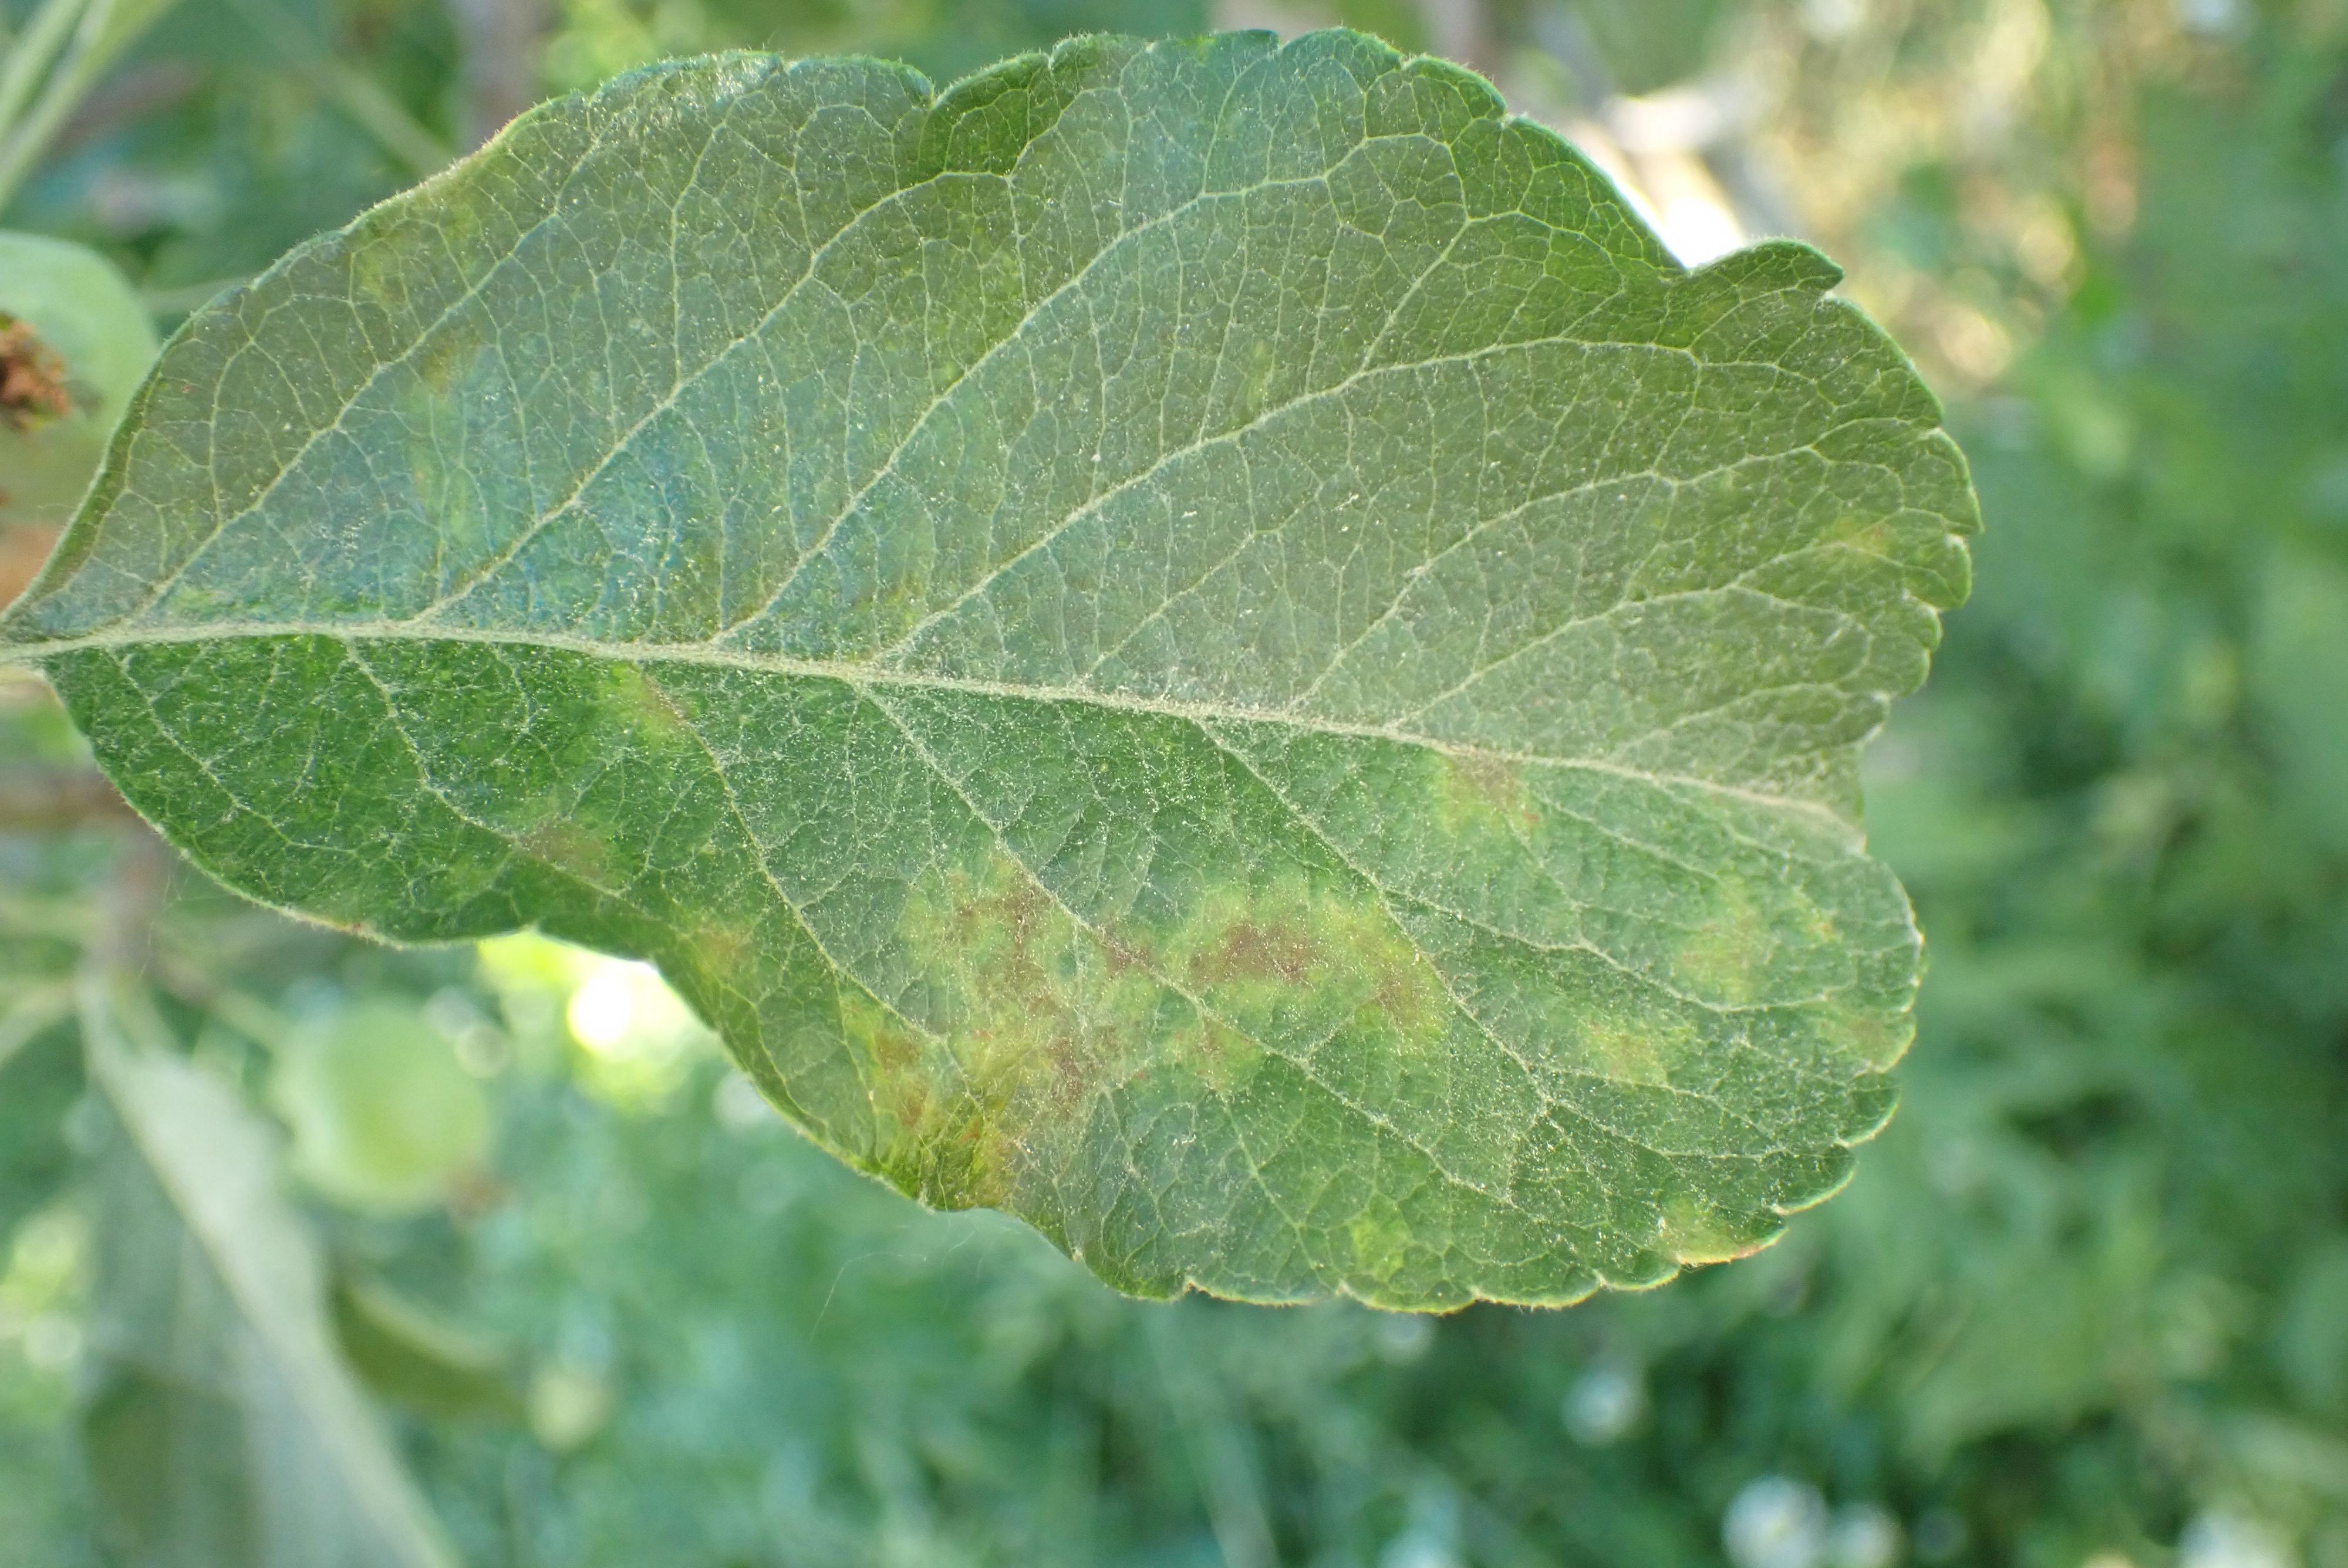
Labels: scab